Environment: real
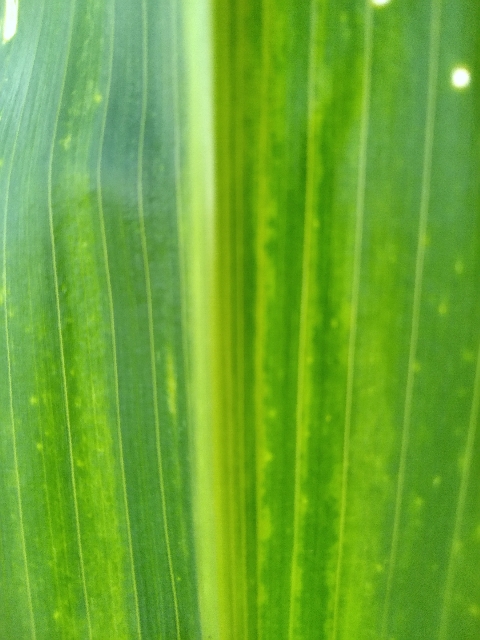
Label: lethal_necrosis